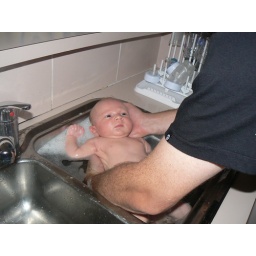
Jack having a bath in the sink at the coast